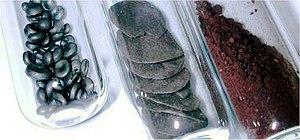
Le sélénium natif est une espèce minérale naturelle, corps simple métalloïde, très rare de formule chimique Se, correspondant à l'élément chimique sélénium noté Se. Le minéral sélénium appartient à la classe minéralogique des éléments natifs, en particulier dans le vaste groupe des métalloïdes natifs.
Le sélénium est l'élément chimique de numéro atomique 34, de symbole Se. Ce troisième élément du groupe VI A est un non-métal. La chimie du corps simple et de ses principaux composés présente une grande analogie avec celle du soufre, mais aussi avec celle du tellure.